Sancheong–Hamyang massacre

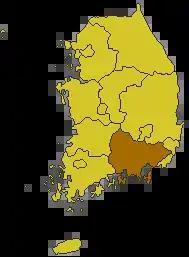
South Gyeongsang, South Korea.

The Sancheong and Hamyang massacre (Hanja: 山清・咸陽良民虐殺事件) was a massacre conducted by a unit of the South Korean Army 11th Division during the Korean War. On 7 February 1951, 705 unarmed citizens in Sancheong and Hamyang, South Gyeongsang district of South Korea were killed. The victims were civilians and 85% of them were women, children and elderly people. The 11th Division also conducted the Geochang massacre two days later. The division's commanding general was Choe Deok-sin.